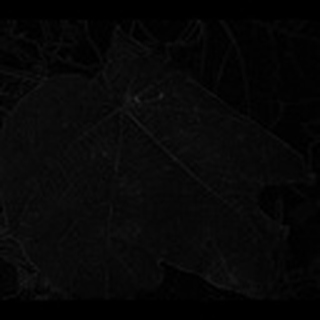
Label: cotton_target_spot